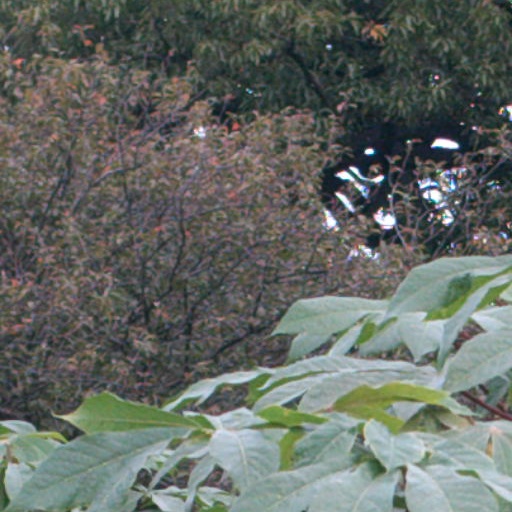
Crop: cassava